Television in the Philippines

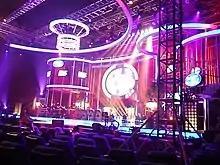
"Philippine Idol"

In 1986, in the aftermath of the historic People Power Revolution which ended the 20-year dictatorship of Marcos, the Benedicto networks BBC, RPN, and IBC were sequestered by the Philippine Commission on Good Government (PCGG). BBC was returned to ABS-CBN through an executive order while RPN and IBC were handed over to the Government Communications Group. ABS-CBN would begin both satellite and international broadcasts (the latter a first for a Philippine TV station) in 1989.